List of UK singles chart number ones of the 1970s

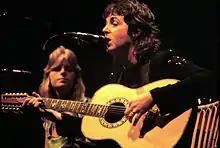
Paul McCartney with wife and Wings band member Linda. McCartney wrote the Wings song "Mull of Kintyre", which was the best-selling record of the decade.

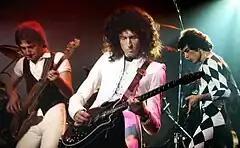
Queen, who spent nine weeks at number one with "Bohemian Rhapsody" in 1975

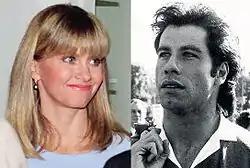
John Travolta and Olivia Newton-John, who had two number-one singles in 1978 and occupied the top spot for over a quarter of the year.

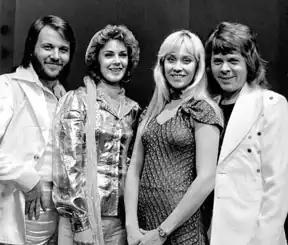
ABBA, who had 7 number-one singles in the 1970s, the most of any musical act during the decade

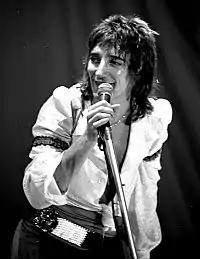
Rod Stewart, who had 5 number-one singles in the 1970s

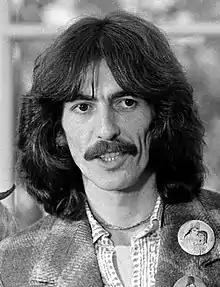
Former Beatles member George Harrison had the best-selling single of 1971.

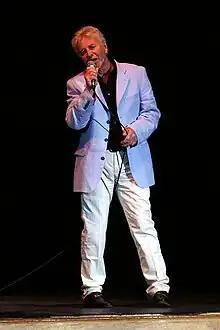
Tony Burrows, lead singer of Edison Lighthouse, who had the first new number-one single of the decade

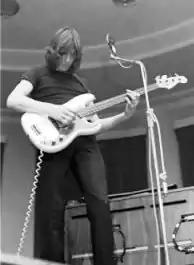
Pink Floyd bassist Roger Waters wrote Another Brick in the Wall, which was the last number-one single of the decade.

The following artists achieved three or more number-one hits during the 1970s. Swedish group, ABBA, were the most successful artist of the decade in terms of number-one singles. They had seven number-ones: "Waterloo" (1974); "Mamma Mia", "Fernando" and "Dancing Queen" (all 1976); "Knowing Me, Knowing You", "The Name of the Game" (both 1977); and "Take a Chance on Me" (1978). Art Garfunkel also had three number-one hits, two as a solo artist and one as part of the duo Simon & Garfunkel.